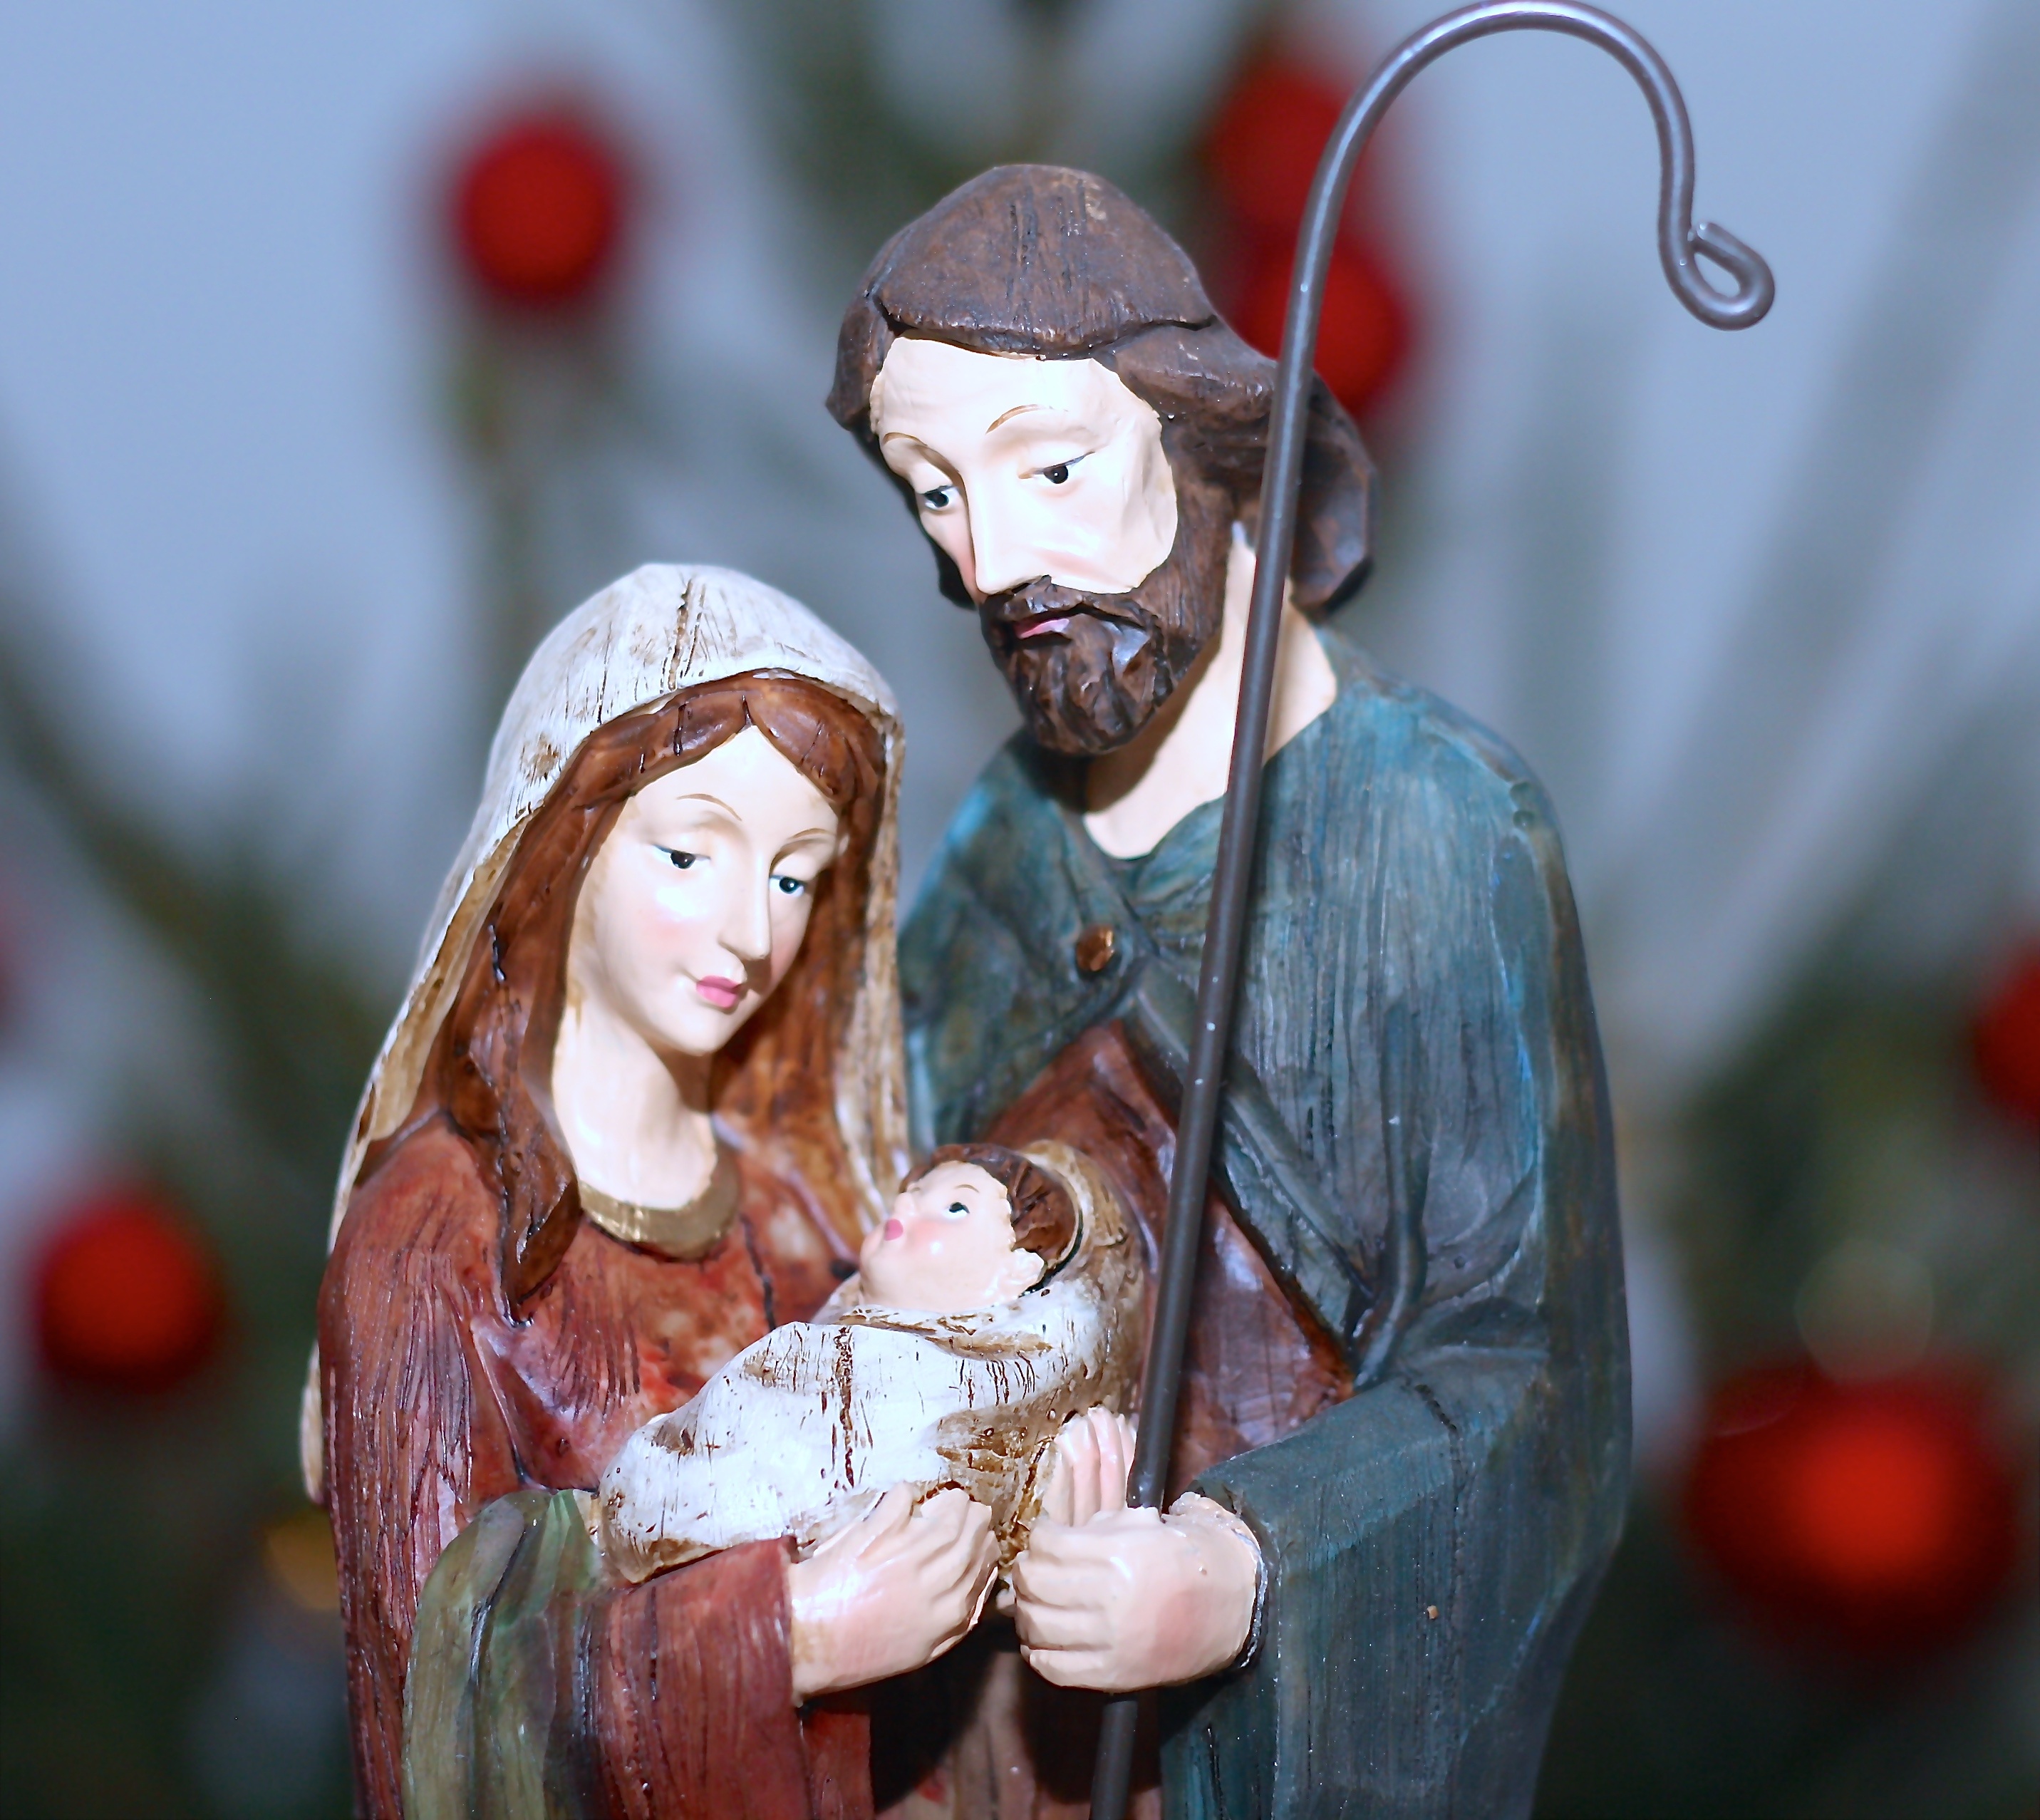
people, christmas, toy, maria, bethlehem, merry christmas, nativity scene, josef, fictional character, baby jesus